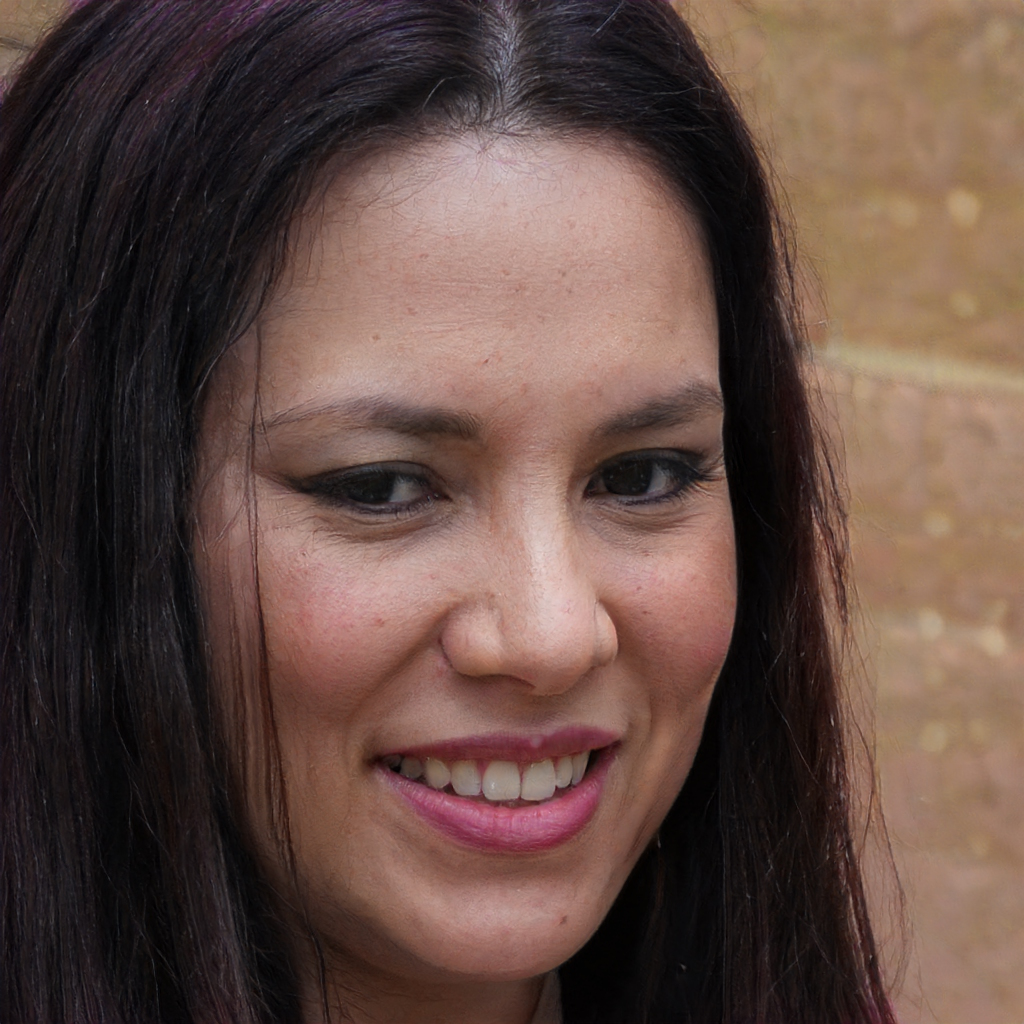
Label: Colored